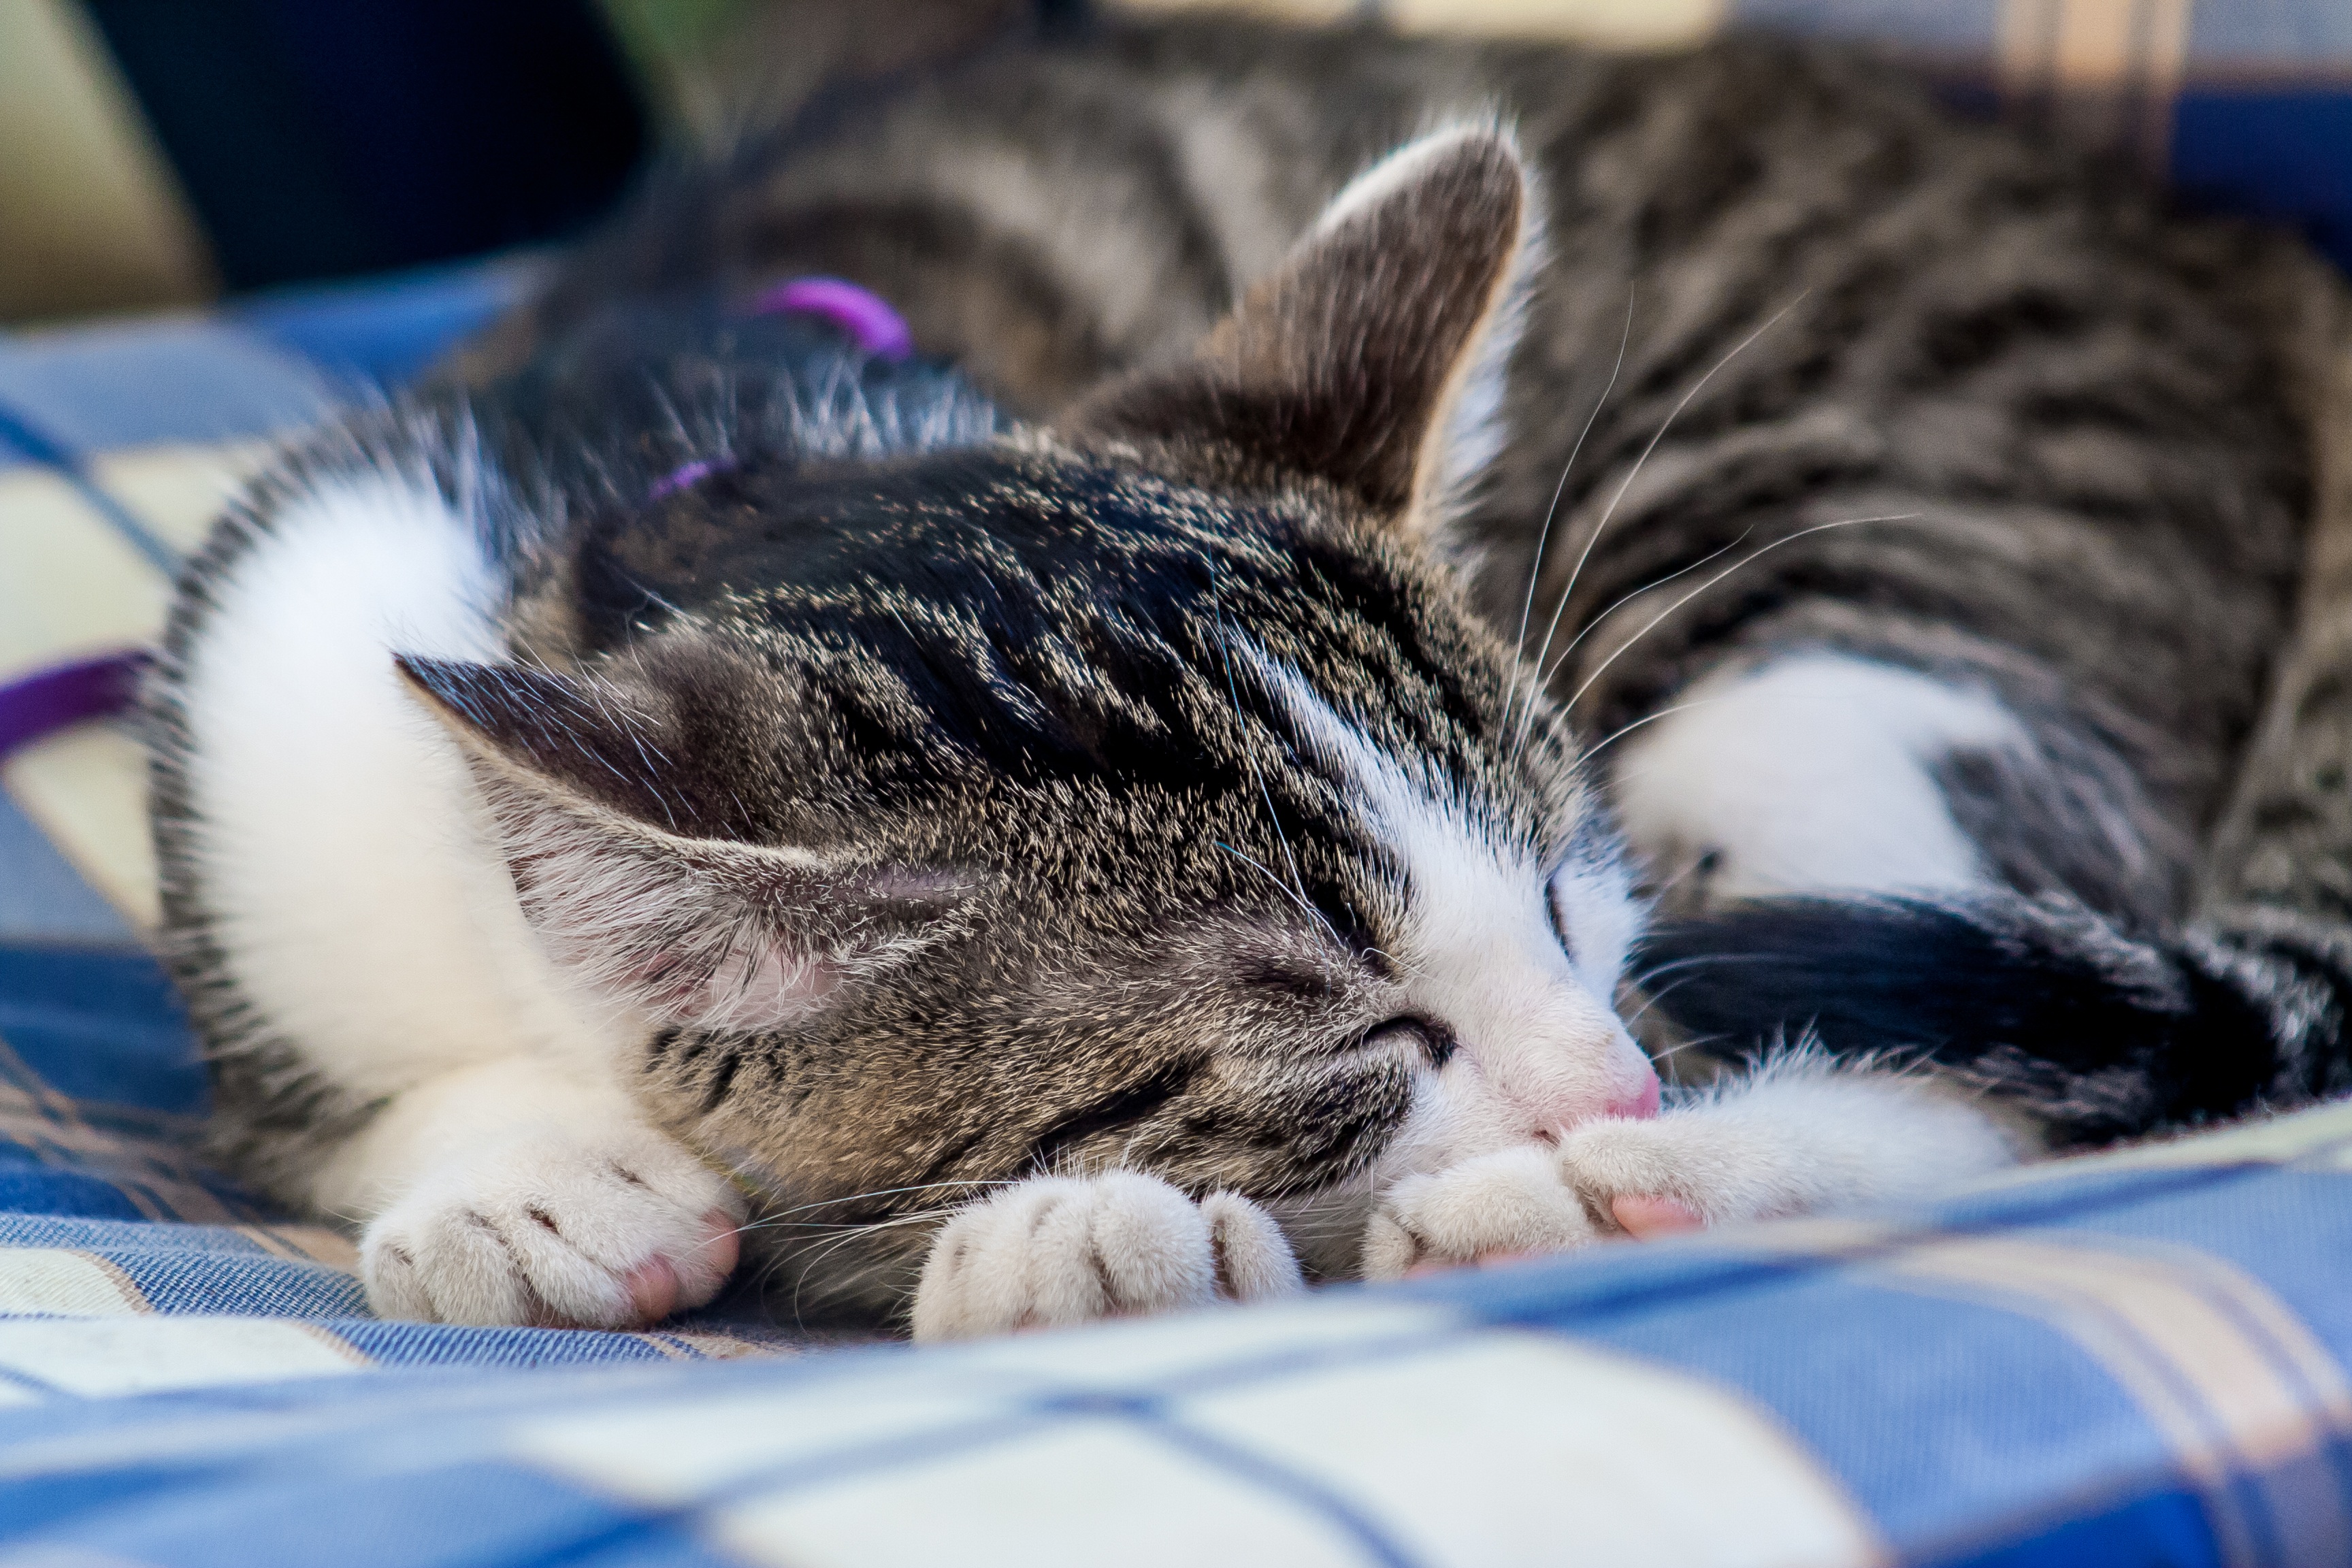
black and white, white, sweet, animal, cute, pet, fur, relax, kitten, cat, small, mammal, predator, black, nap, close up, nose, whiskers, sleep, relaxation, meditation, head, vertebrate, tired, mieze, domestic cat, mackerel, cat face, cat's eyes, european shorthair, small to medium sized cats, cat like mammal, domestic short haired cat, american shorthair